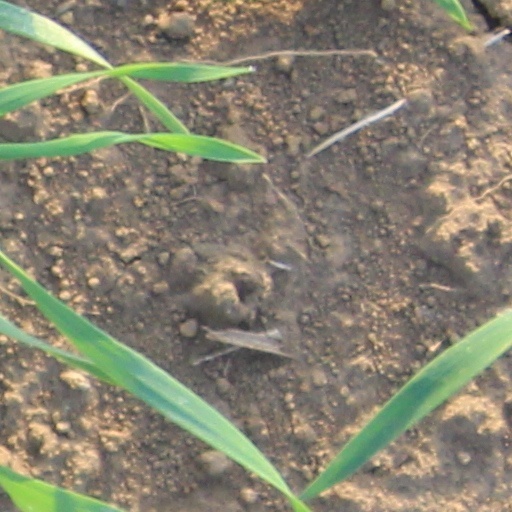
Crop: wheat